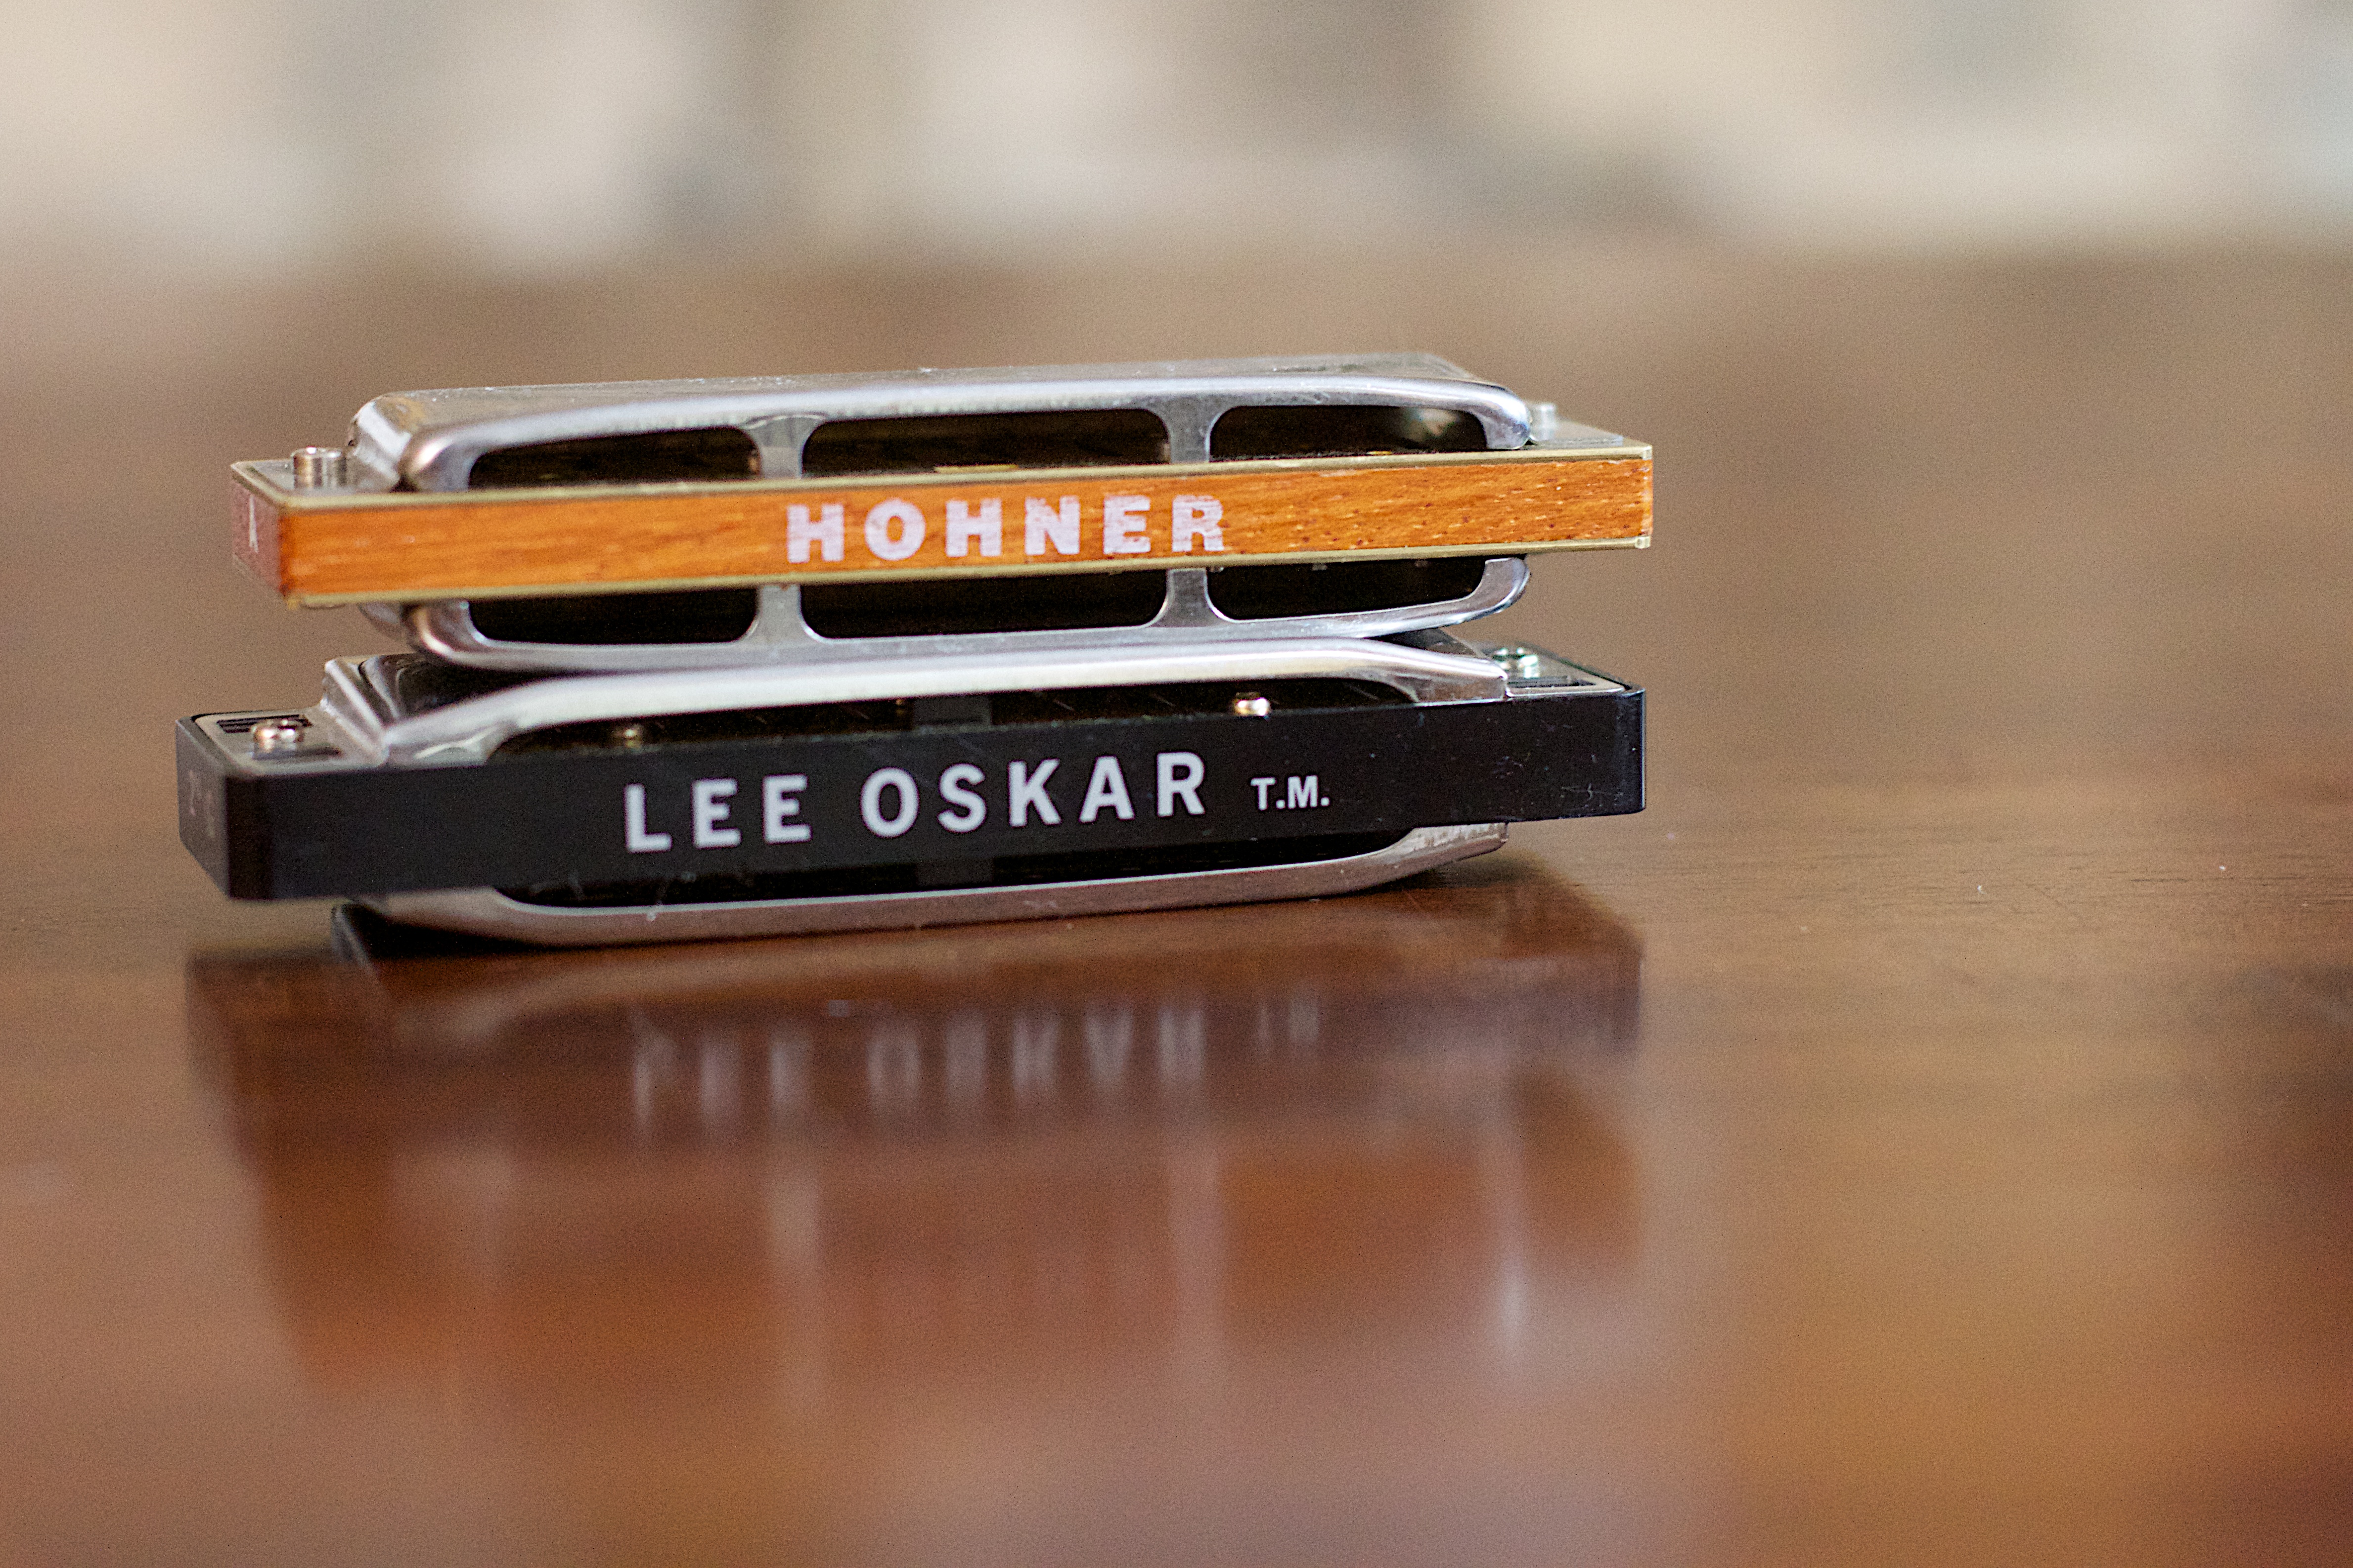
car, vehicle, harp, harmonica, 2013365, model car, scale model